Brunellopoli

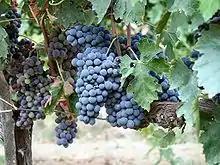
Sangiovese grapes growing in Montalcino

The scandal was hardly a surprise to some experts, as wine critic and author Kerin O'Keefe had been questioning Brunellos which were suspiciously dark and without the typical aromas of pure Sangiovese wines for years. O'Keefe wrote in 2003 that many of 1997 Brunellos she had tasted: "were so jammy it was hard to believe they were Brunello", in 2006 that: "illicit blending with other grapes, to make luminous ruby-garnet color unnaturally darker, is staunchly denied on all official fronts", and in 2007 that: "Doubts can only remain in the face of some of the darker, impenetrable Brunellos sometimes seen."